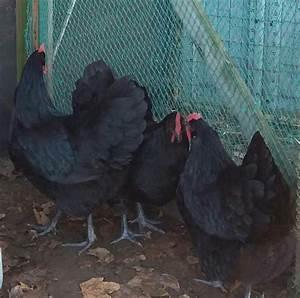
chicken